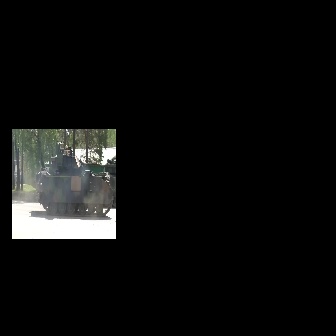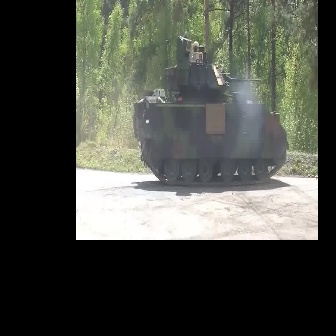
  Please identify the target specified by the bounding box [35,138,113,217] in the first image and locate it in the second image. Return the coordinates in [x_min,y_min,x_max,y_max] format.
Answer: [132,30,289,186]